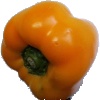
Label: Pepper Yellow 1